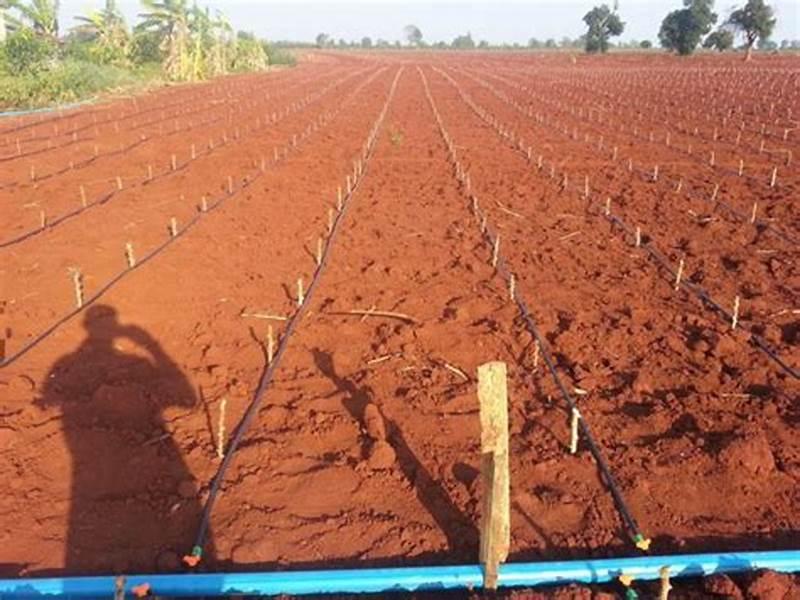
Kuna shamba lenye udongo mwekundu likiwa na mistari ya mimea midogo iliyopandwa. Mfumo wa umwagiliaji  wa matone umewekwa ukiwa na mabomba meusi yaliyotandazwa kando ya mistari ya mimea na mrija midogo meupe ikionekana.